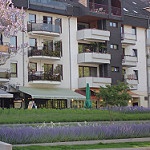
Scene: Outdoor